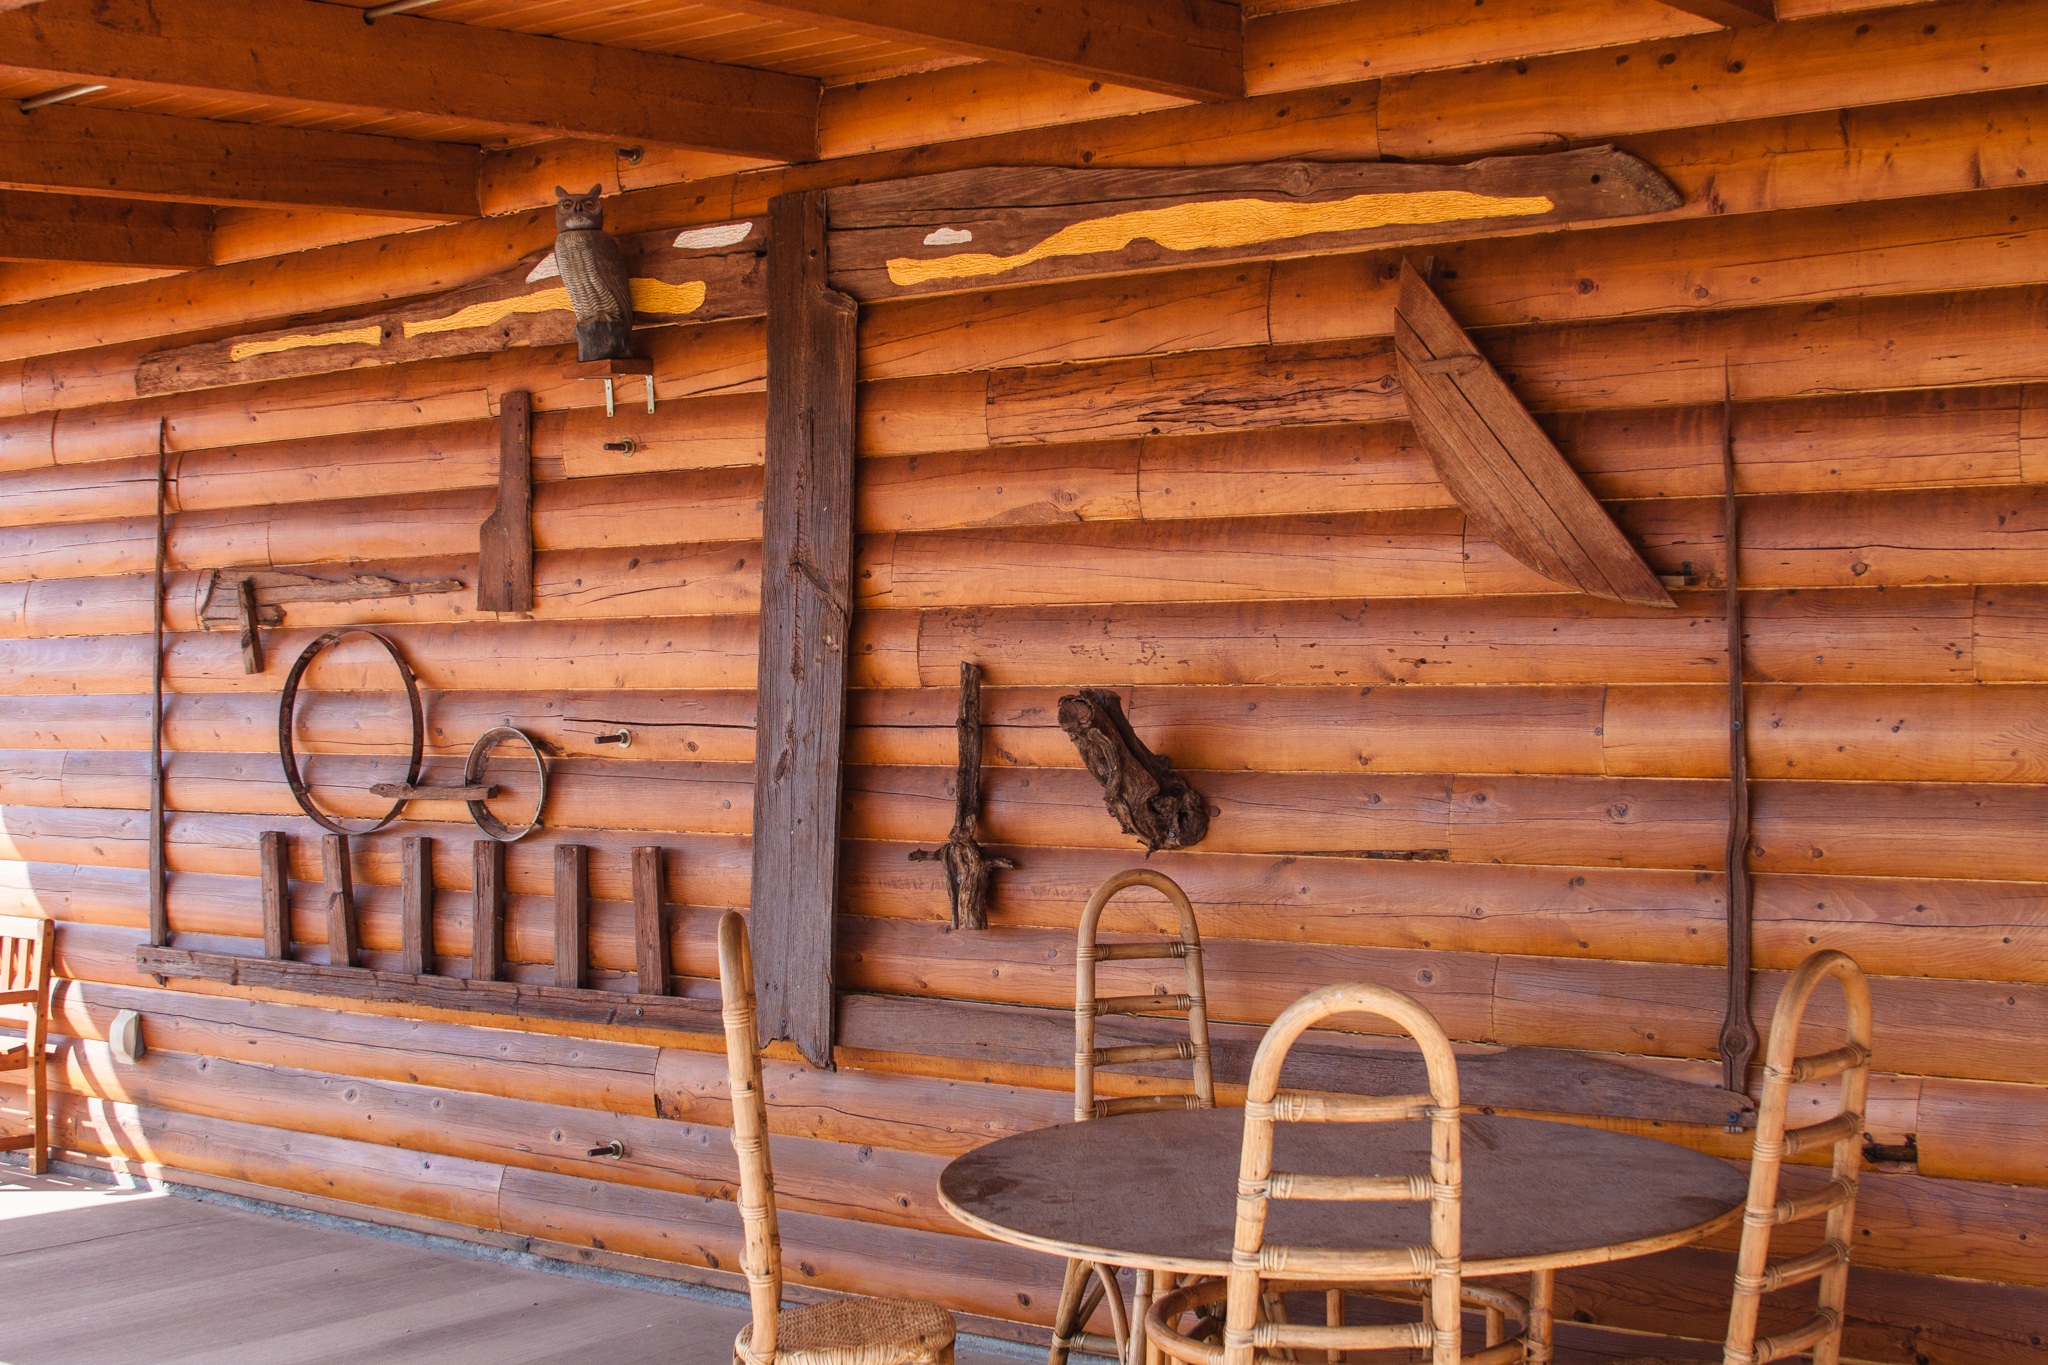
wood, floor, barn, shed, beam, cottage, room, lumber, hardwood, log cabin, man made object, outdoor structure